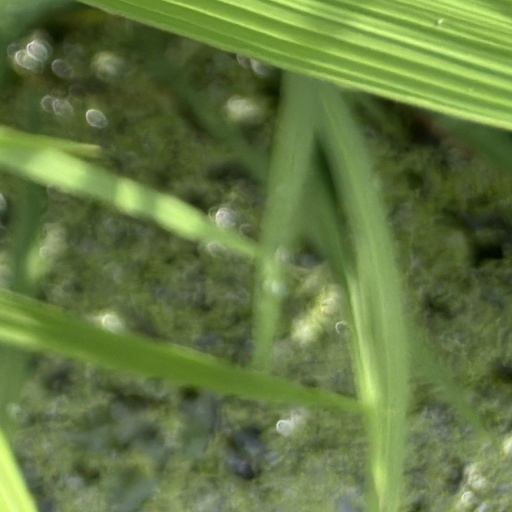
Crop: rice